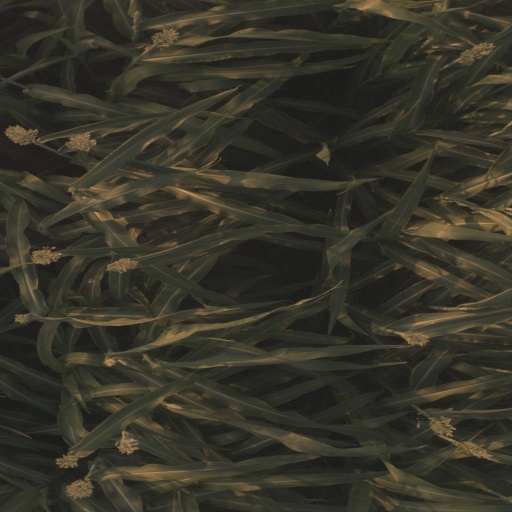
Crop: sorghum